Green Day

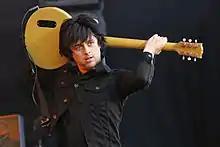
Armstrong performing with Green Day in 2013

"¡Uno!", "¡Dos!", and "¡Tré!" were released on September 21, November 9, and December 7, 2012, respectively, and were met with generally positive reviews from critics, though fans were more lukewarm towards the albums. On January 22, 2013, the band announced that "¡Cuatro!", a documentary about the making of "¡Uno!, ¡Dos!" and "¡Tré!", would premiere on January 26 in Aspen, Colorado as part of the X Games FILM showcase, and would be released on DVD April 9, 2013. Another documentary was announced called "Broadway Idiot" which focuses on the creation on the American Idiot musical and Armstrong's run as playing the character of St. Jimmy. On March 10, 2013, Green Day began its 99 Revolutions Tour to support the trilogy. In June, Green Day broke Emirates Stadium attendance record with 60,000 tickets sold. The band played "Dookie" from start to finish on several dates on the tour's European leg, including during the Reading Festival 2013 headline show.